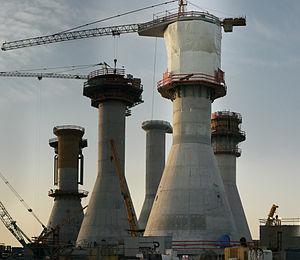
Le parc éolien de Thorntonbank est un parc éolien offshore situé à 28 km des côtes belges. Les éoliennes sont fixées sur le fond à 12 à 27 mètres de profondeur. Lorsque ce parc a été mis en route en 2009, sa puissance était de 30 MW. Sa puissance a été amenée à 325,2 MW en juillet 2013.